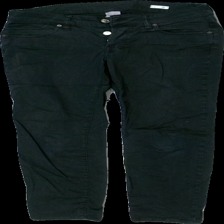
View: front
Type: Jeans
Category: Ladies
Brand: Not in the list
Brand text on label: No-l-ita
Colors: Black, Pink
Material: 100% bomull
Pattern: Logo print
Cut: Tight
Season: All
Damage: urtvättat
Damage location: top center
Damage 2: urtvättat
Damage 2 location: top center
Damage 3: urtvättat
Damage 3 location: middle center
Price range: <50
Recommended usage: Export
Description: jeans med rosa detaljer
Comment: väldigt urtvättade